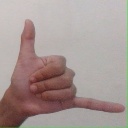
अक्षर: द